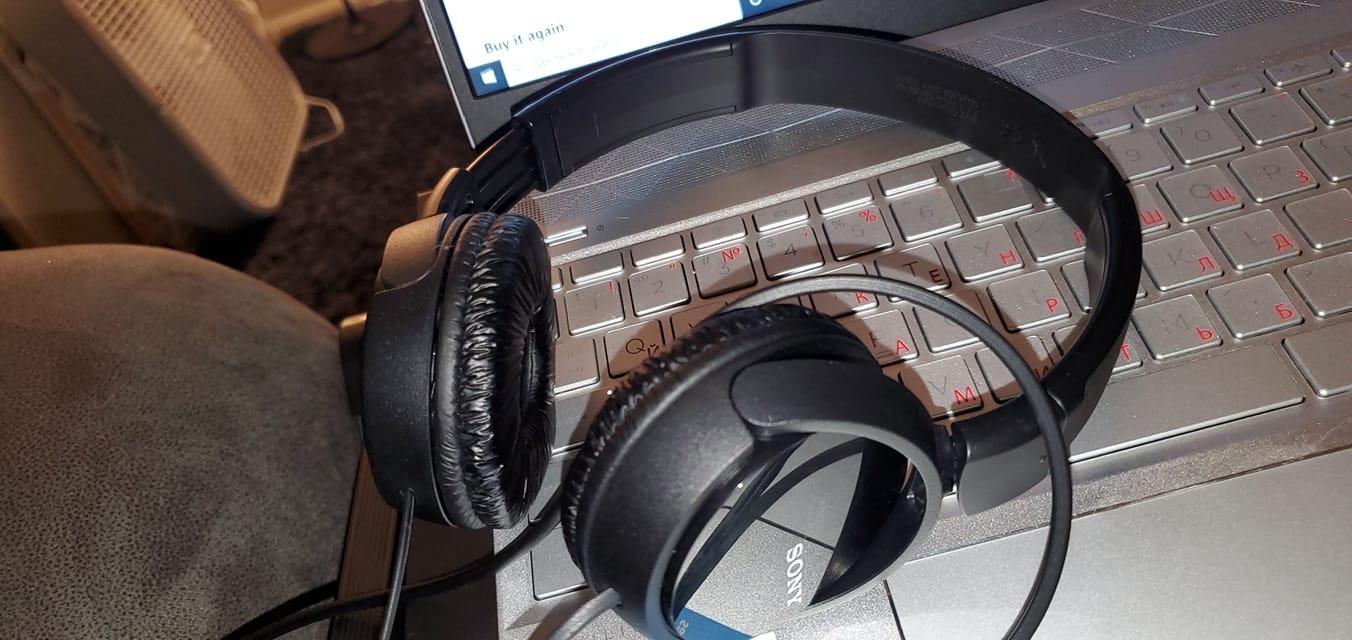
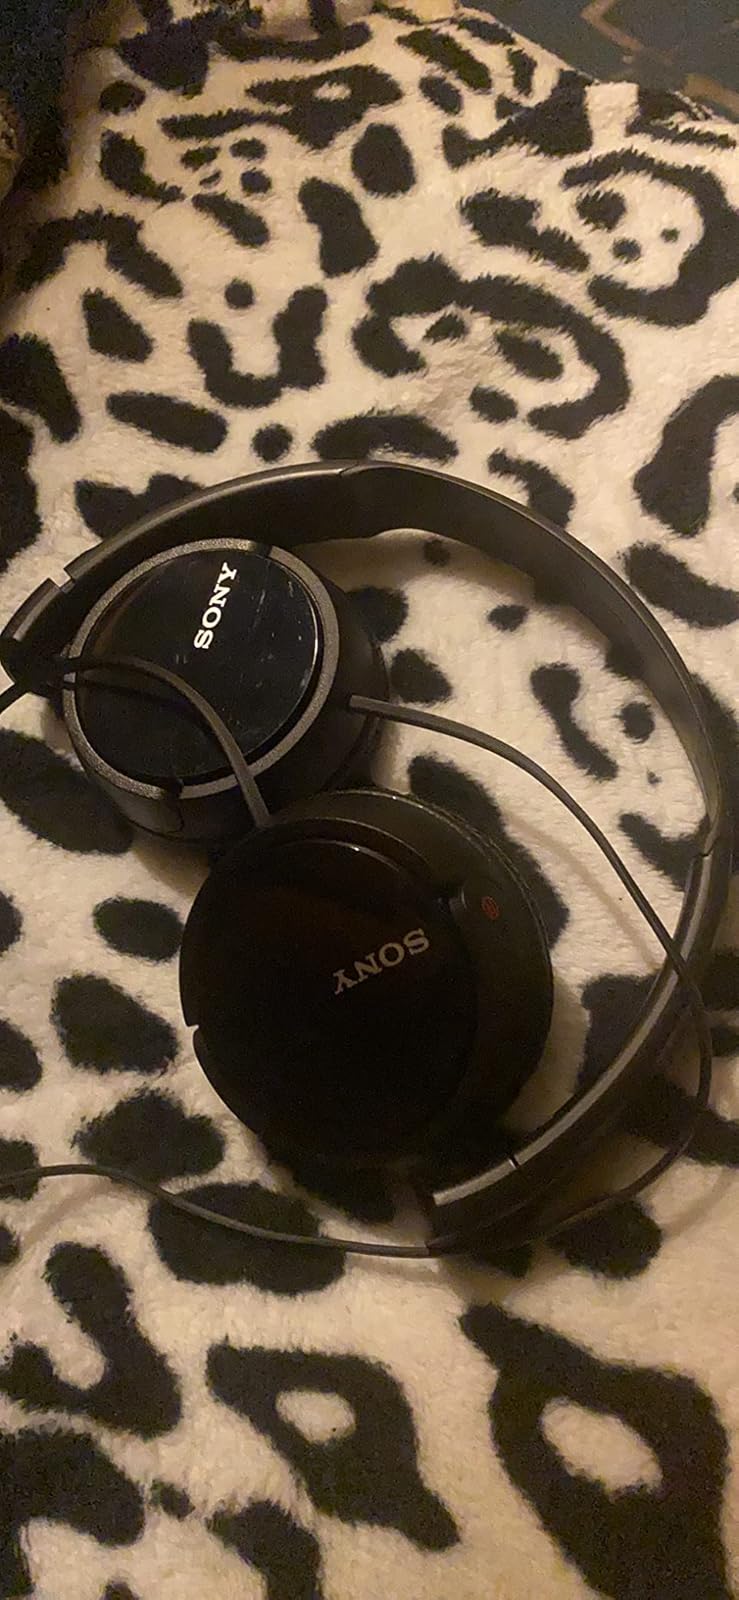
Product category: headphones
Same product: yes